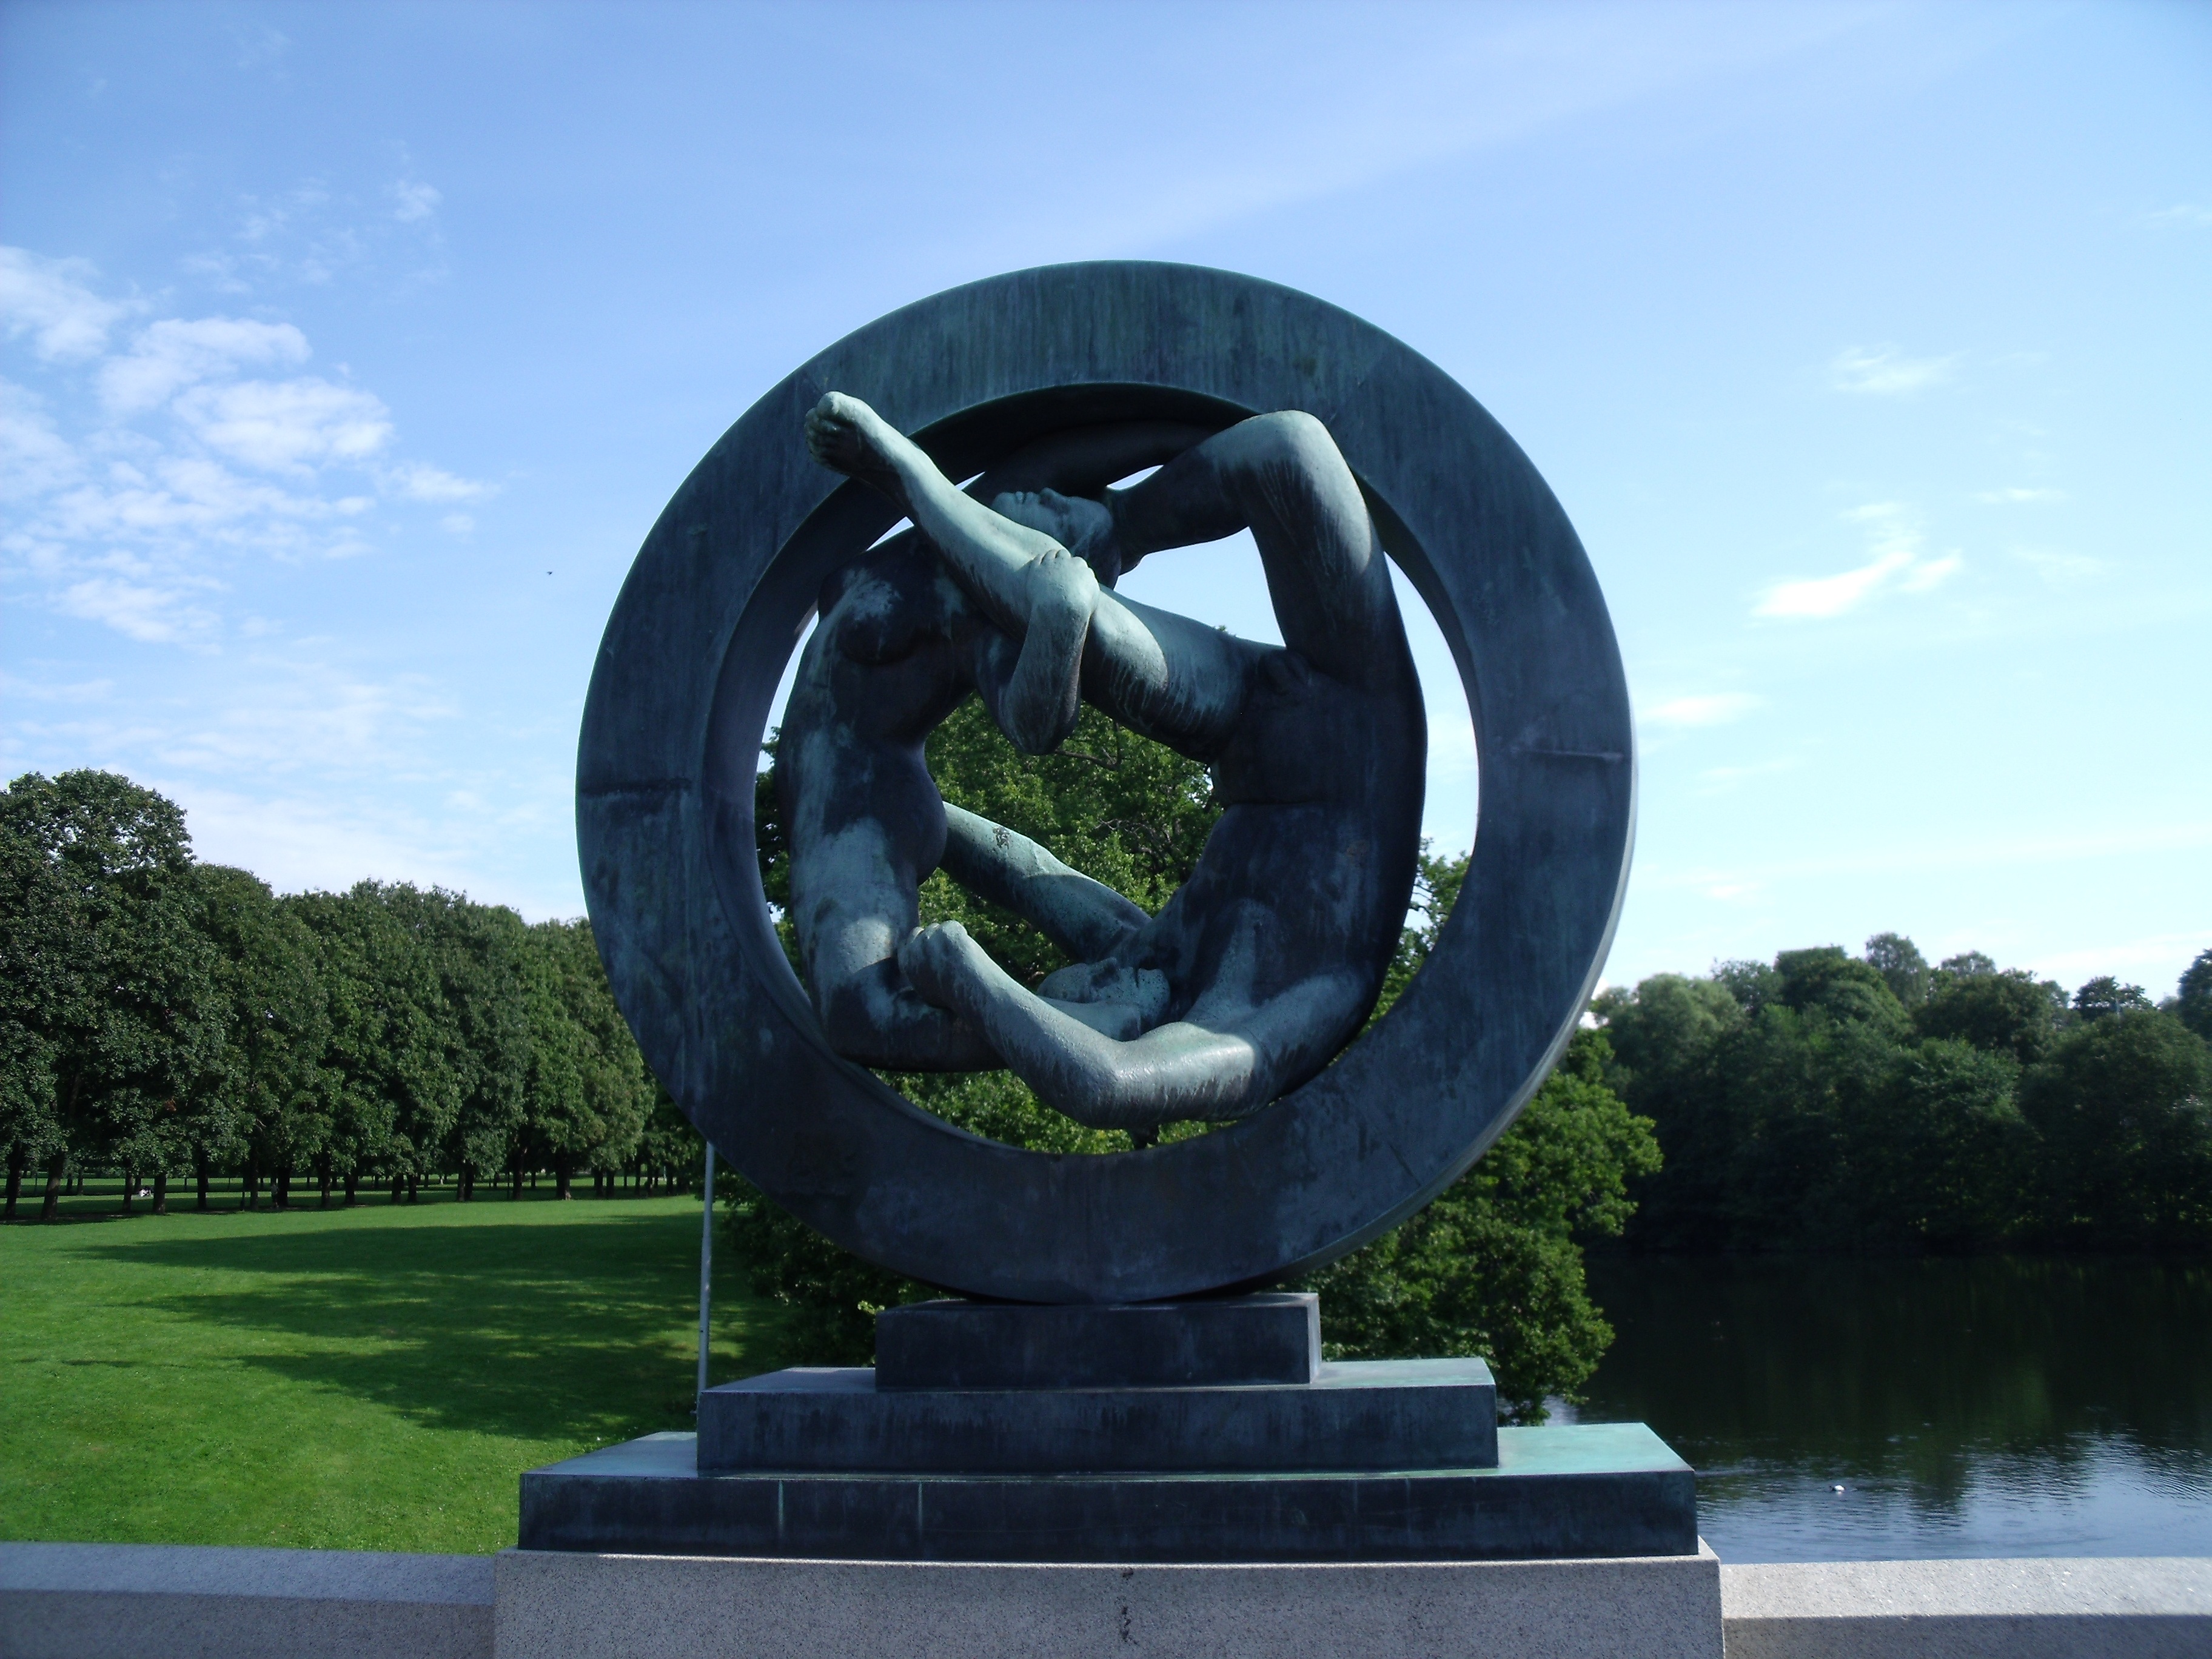
man, woman, wheel, monument, statue, park, sculpture, memorial, art, bronze, norway